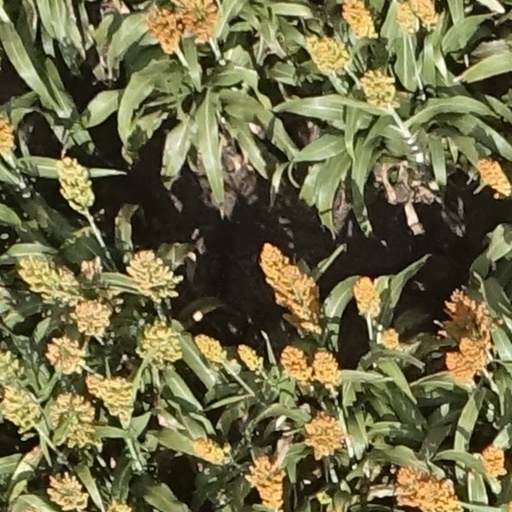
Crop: sorghum